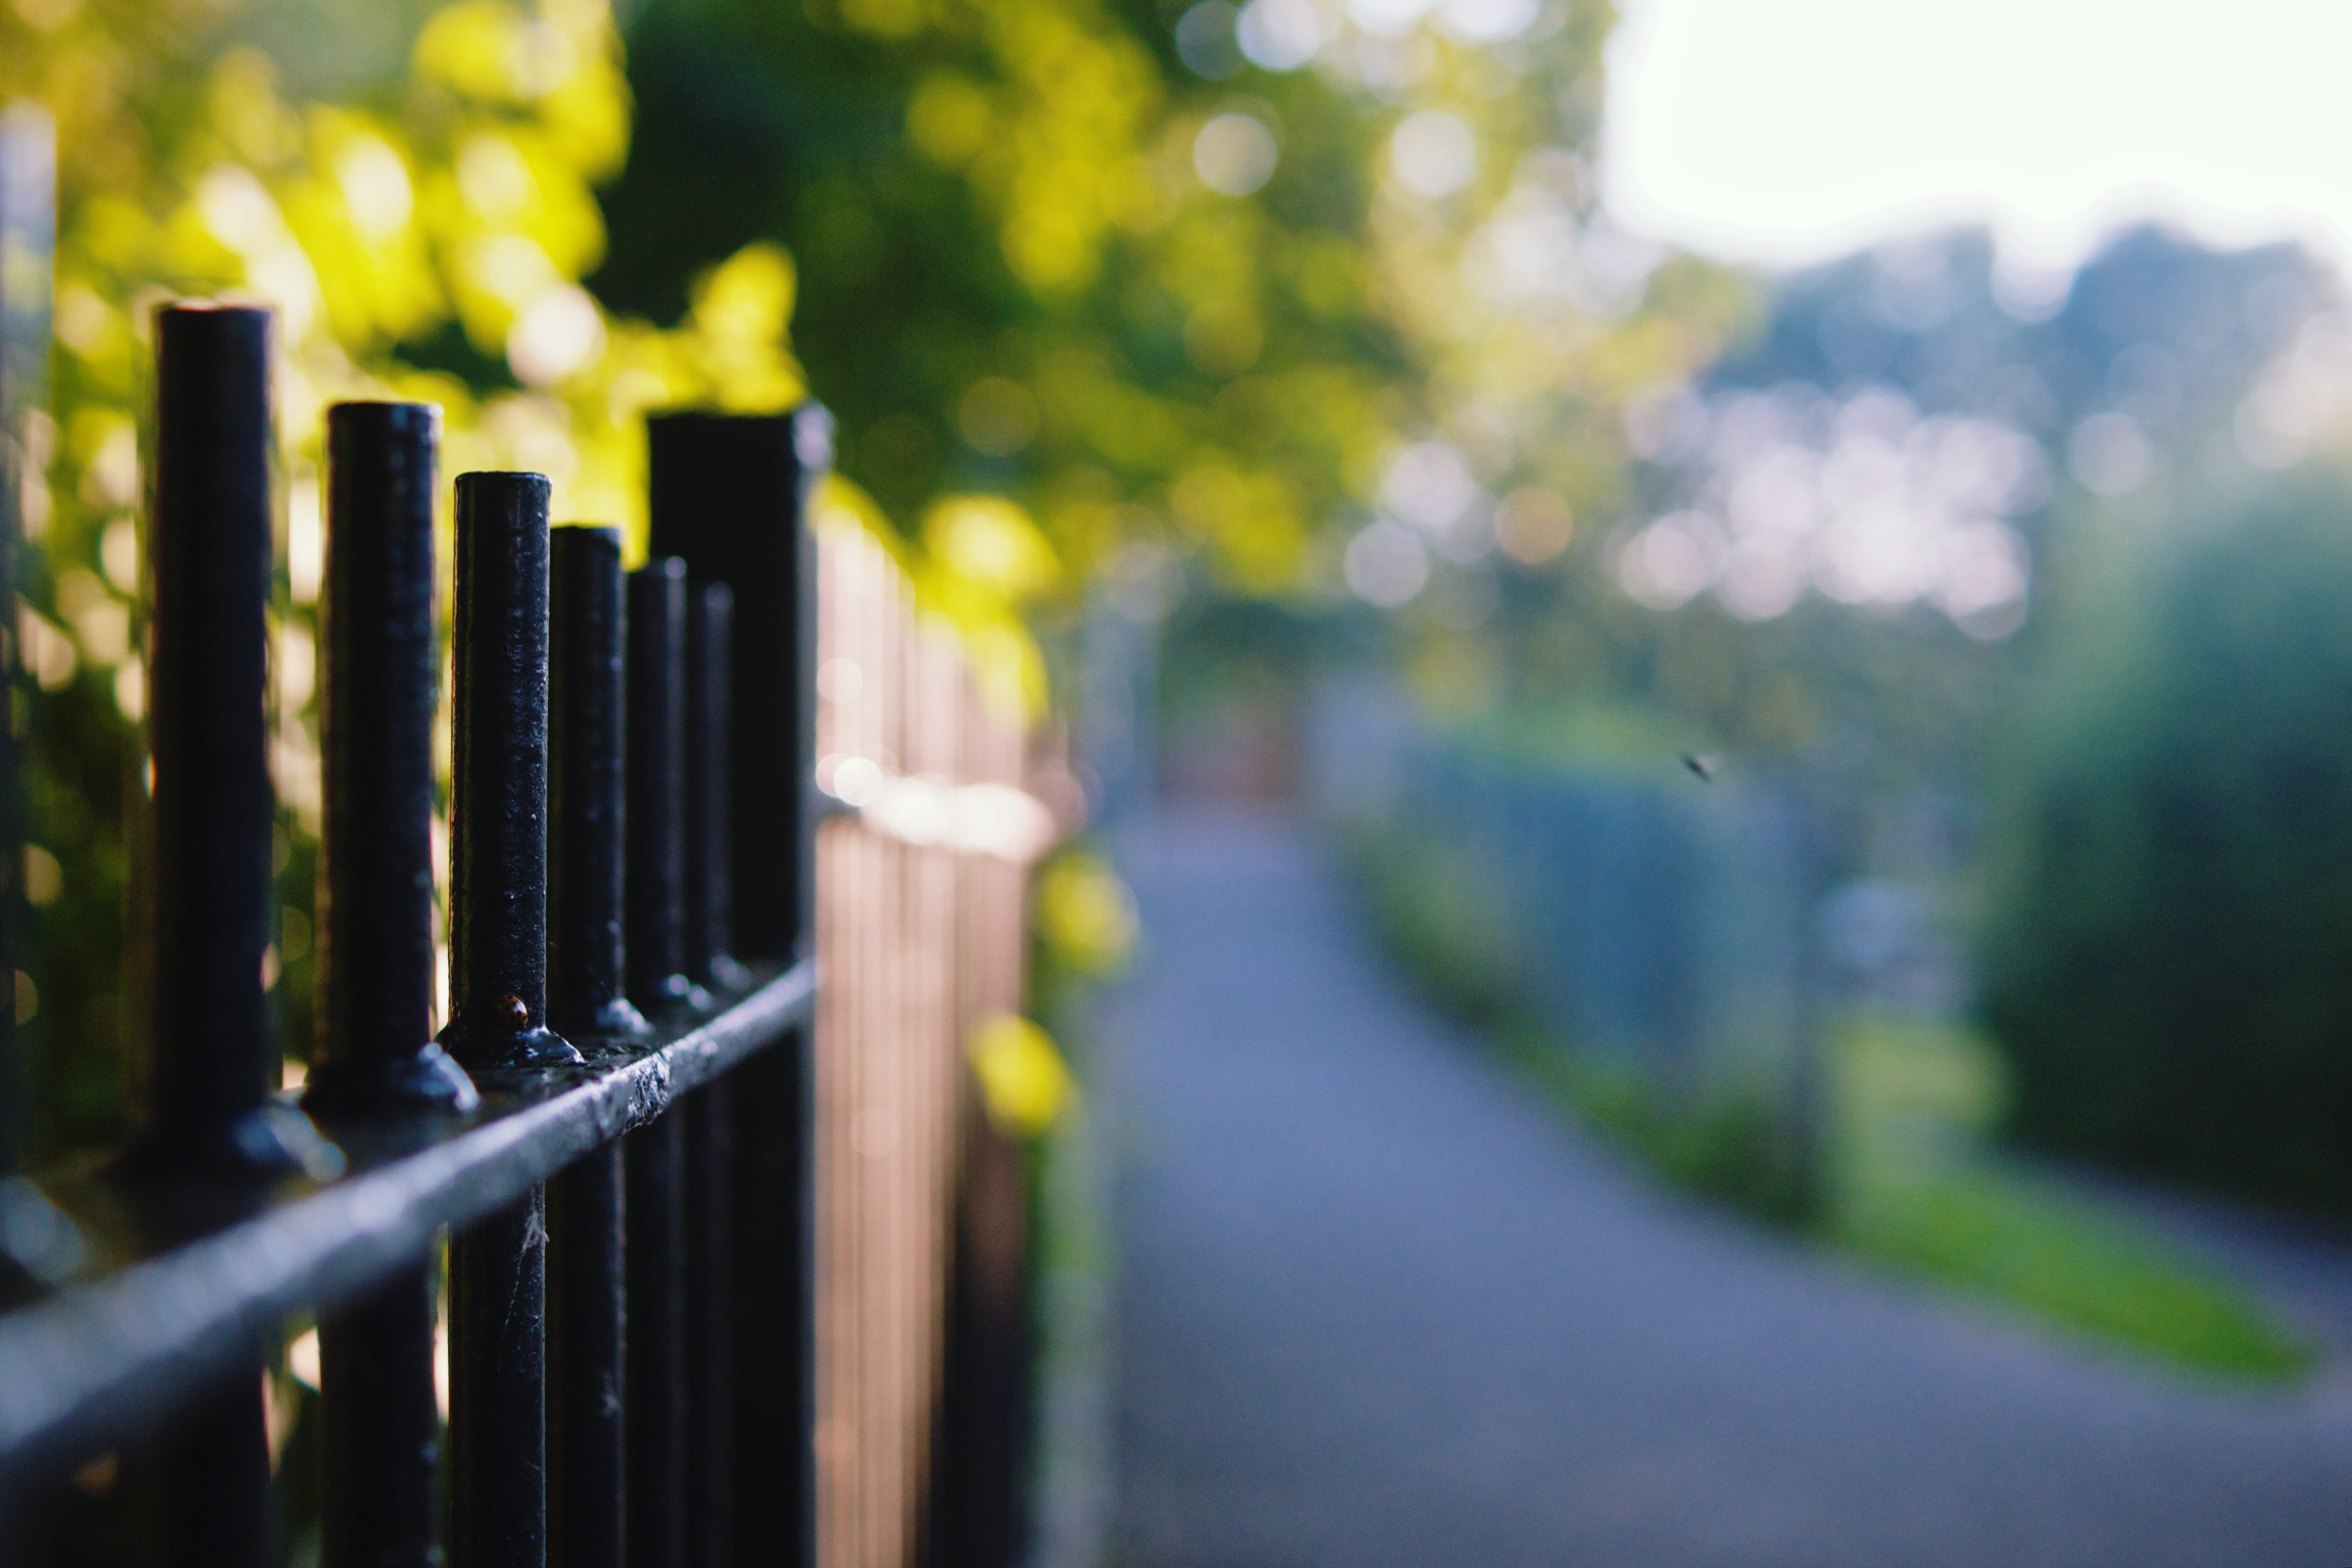
tree, path, grass, light, bokeh, fence, plant, photography, sunlight, morning, leaf, flower, green, reflection, color, autumn, blue, yellow, season, sony, dof, hff, apsley, a700